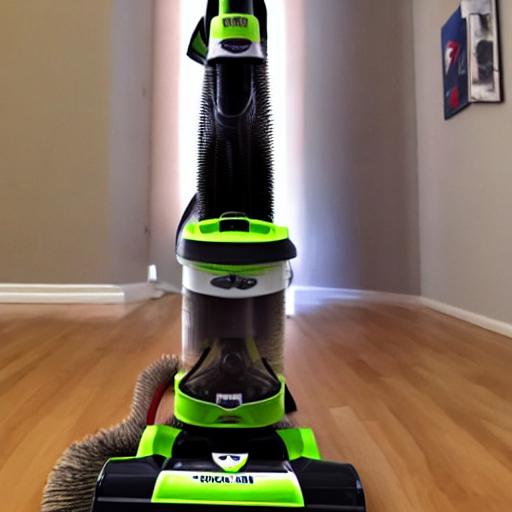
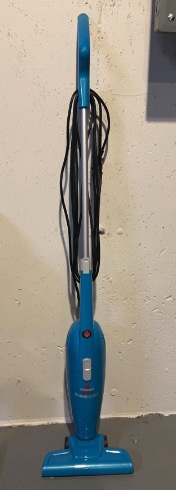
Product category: items_vacuum
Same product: no